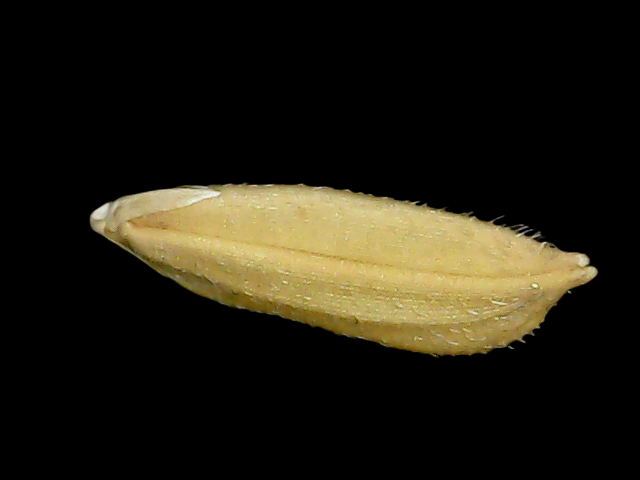
Rice variety: Bd30